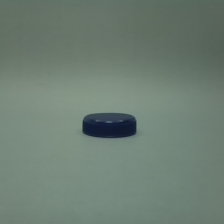
Color: blue
Cap type: standard cap